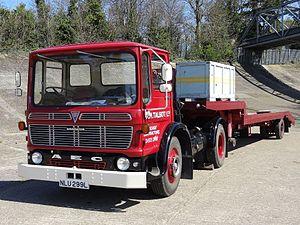
AEC, acronyme de Associated Equipment Company, était un constructeur anglais d'autobus, de trolleybus et de camions. La société a été créée en 1912 et est passée sous le contrôle de Leyland Motor Corporation en 1962, elle a poursuivi son activité jusqu'à la disparition de British Leyland en 1979. Les véhicules ont été commercialisés sous la marque AEC sauf dans plusieurs pays d'Amérique latine sous la marque ACLO. Le siège social était basé à Southall dans le borough londonien d'Ealing.